History of Formula One

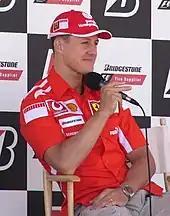
Michael Schumacher at the 2005 United States Grand Prix

After the banning of turbocharged engines in 1989, V10 became the most popular engine configuration in Formula One, because it offered the best compromise between power and fuel consumption. From the 1998 season onwards, all competing teams had V10 engines in their cars. V12s were powerful but thirsty, while V8s were more fuel-efficient but lacked power. saw the grids of Formula One start to revert to normal, as Jordan rapidly faded out of sight, and Williams, looking forward to a new partnership with BMW started to reassert itself. The fight at the front, however, was very much between Häkkinen and Schumacher, each two-time champion, driving cars closely matched in performance. Ferrari had been steadily improving since their low point in the early 1990s and in 2000 Schumacher prevailed, becoming the first three-time Champion since Senna, and bringing the World Drivers' title to Ferrari for the first time since Jody Scheckter in 1979. The season saw Ferrari start to leave the rest of the grid behind, and Schumacher won the championship by the Hungarian Grand Prix, which tied him as second quickest championship winner with Nigel Mansell. 2001 also saw the reintroduction of electronic driver aids after a seven-year absence, starting at the Spanish Grand Prix, which included fully-automatic gearboxes, launch control, and traction control, marking the first time since the season that these systems were allowed to be used. For , the season was a red-wash. Ferrari finished every race and won 15 of 17. Michael Schumacher scored more points than the second and third-placed drivers combined, after gaining a podium in all of the races (Schumacher had only a single third place, in Malaysia). In this season, he wrapped up the championship at the French Grand Prix (Round 11 of 17), becoming the earliest ever championship winner.